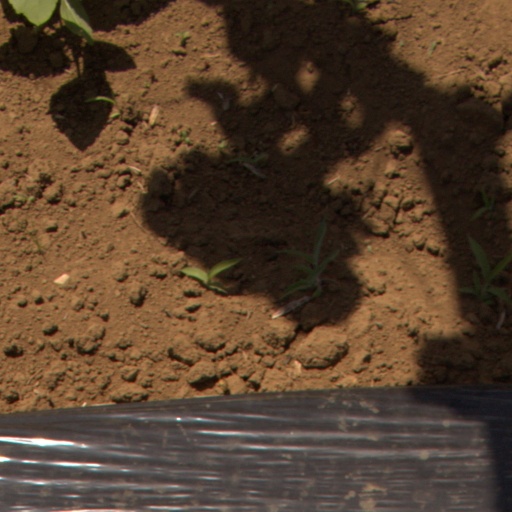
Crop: Jerusalem artichoke